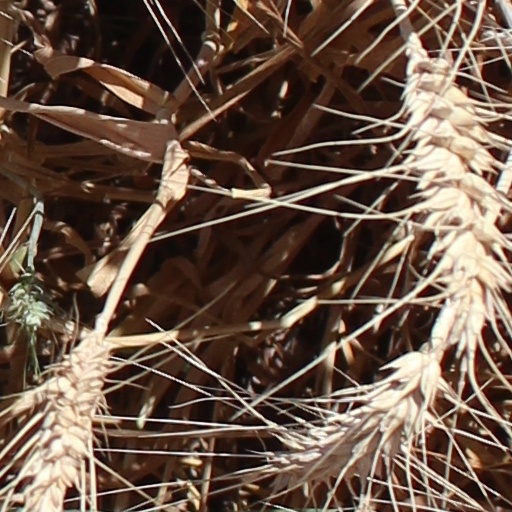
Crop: wheat